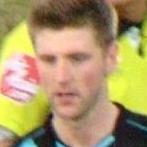
Age: 25